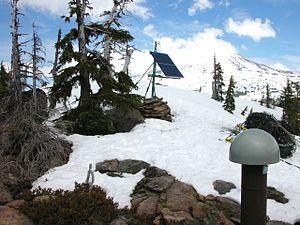
Les Three Sisters sont trois volcans — North Sister culminant à 3 074 mètres d'altitude au nord, Middle Sister à 3 062 mètres d'altitude au centre, tous deux éteints, et South Sister à 3 157 mètres d'altitude au sud, en sommeil — situés dans la chaîne des Cascades, au centre de l'État de l'Oregon, dans le Nord-Ouest des États-Unis. Aussi appelées respectivement Faith, Hope et Charity, il s'agit de trois montagnes triplées dont les noms peuvent désigner à la fois trois saintes chrétiennes et les trois vertus théologales. Elles pourraient avoir été baptisées peu après leur découverte en 1825 par Peter Skene Ogden, probablement par une mission méthodiste des années 1840.